USS Narwhal (SS-167)

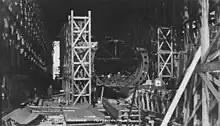
"V-5" a.k.a. USS "Narwhal" under construction at Portsmouth Naval Shipyard, 1927

"V-5" was generally similar to the preceding submarine minelayer "V-4", although slightly smaller and lacking a minelaying system. The configuration of "V-4", "V-5", and "V-6" resulted from an evolving strategic concept that increasingly emphasized the possibility of a naval war with Japan in the far western Pacific. This factor, and the implications of the 1922 Washington Naval Treaty, suggested the need for long-range submarine "cruisers", or "strategic scouts", as well as long-range minelayers, for which long endurance, not high speed, was most important. The design was possibly influenced by the German "U-cruisers" of the Type U-139 and Type U-151 U-boat classes, although "V-4", "V-5", and "V-6" were all larger than these. A raised gun platform was provided around the conning tower, and deck stowage for spare torpedoes was included under the platform and in the superstructure. "V-5" and her near-sisters "V-4" and "V-6" were initially designed with larger and more powerful MAN-designed diesel engines than the Busch-Sulzer engines that propelled earlier V-boats, which were failures. Unfortunately, the specially built engines failed to produce their design power, and some developed dangerous crankcase explosions. The engineering plant was replaced in 1942.